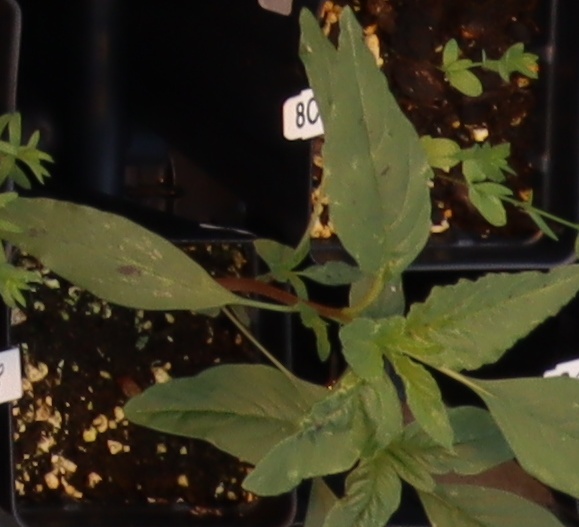
Label: Waterhemp